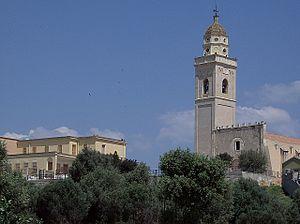
Settimo San Pietro, Settimu en langue sarde est une commune italienne de la ville métropolitaine de Cagliari dans la région Sardaigne en Italie.